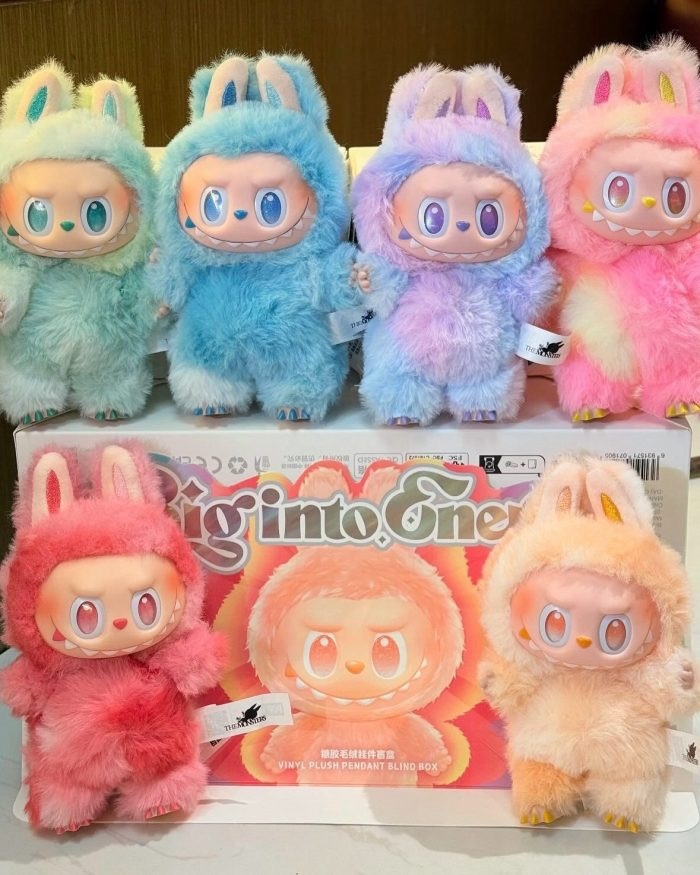
THE MONSTERS Big Into Energy Series- Vinyl Plush Pendant Blind Box
Unleash Positive Energy with THE MONSTERS Big Into Energy Series! Discover the ultimate blend of cuteness and collectibility with THE MONSTERS Big Into Energy Series - Vinyl Plush Pendant Blind Box . Each blind box is a treasure trove of vibrant, high-quality vinyl plush pendants designed to inspire love, happiness, loyalty, serenity, hope, and luck . Perfect for fans of kawaii collectibles, trendy accessories, and surprise unboxing experiences , this series brings a burst of joy to your everyday life. Why You’ll Love It: Premium Quality: Made from soft, durable vinyl and plush materials for a luxurious feel. Unique Designs: Each pendant features exclusive Bigrino or POP WART-inspired characters from the Big Into Energy Series , ensuring no two boxes are alike! Versatile Use: Wear it as a stylish pendant, attach it to your bag, or display it as a charming collectible. Blind Box Surprise: Experience the thrill of unboxing—every box contains a mystery pendant from the series. Positive Vibes: Infused with uplifting themes like serenity, hope, and luck , these pendants make perfect gifts for friends or yourself. Perfect For: Collectors of vinyl toys, plush pendants, and blind box series Fans of THE MONSTERS, Bigrino, and POP WART Trendsetters who love streetwear accessories and kawaii culture Shop Now at REASONABLEPK and add a touch of playful energy to your collection!
Category: Toys & Games > Toys > Dolls, Playsets & Toy Figures > Action & Toy Figures